The Forty-Year-Old Version

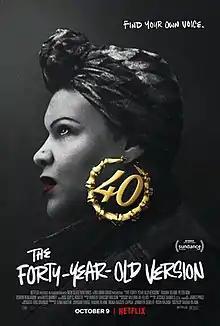
Official poster

The Forty-Year-Old Version is a 2020 American comedy-drama film written, directed, and produced by Radha Blank, in her feature directorial debut. It stars Blank, Peter Kim, Oswin Benjamin, and Reed Birney.